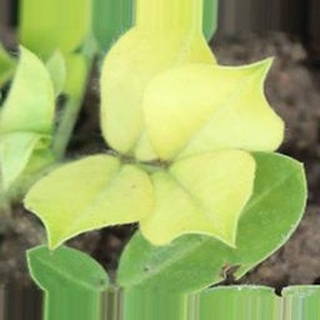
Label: groundnut_nutrition_deficiency